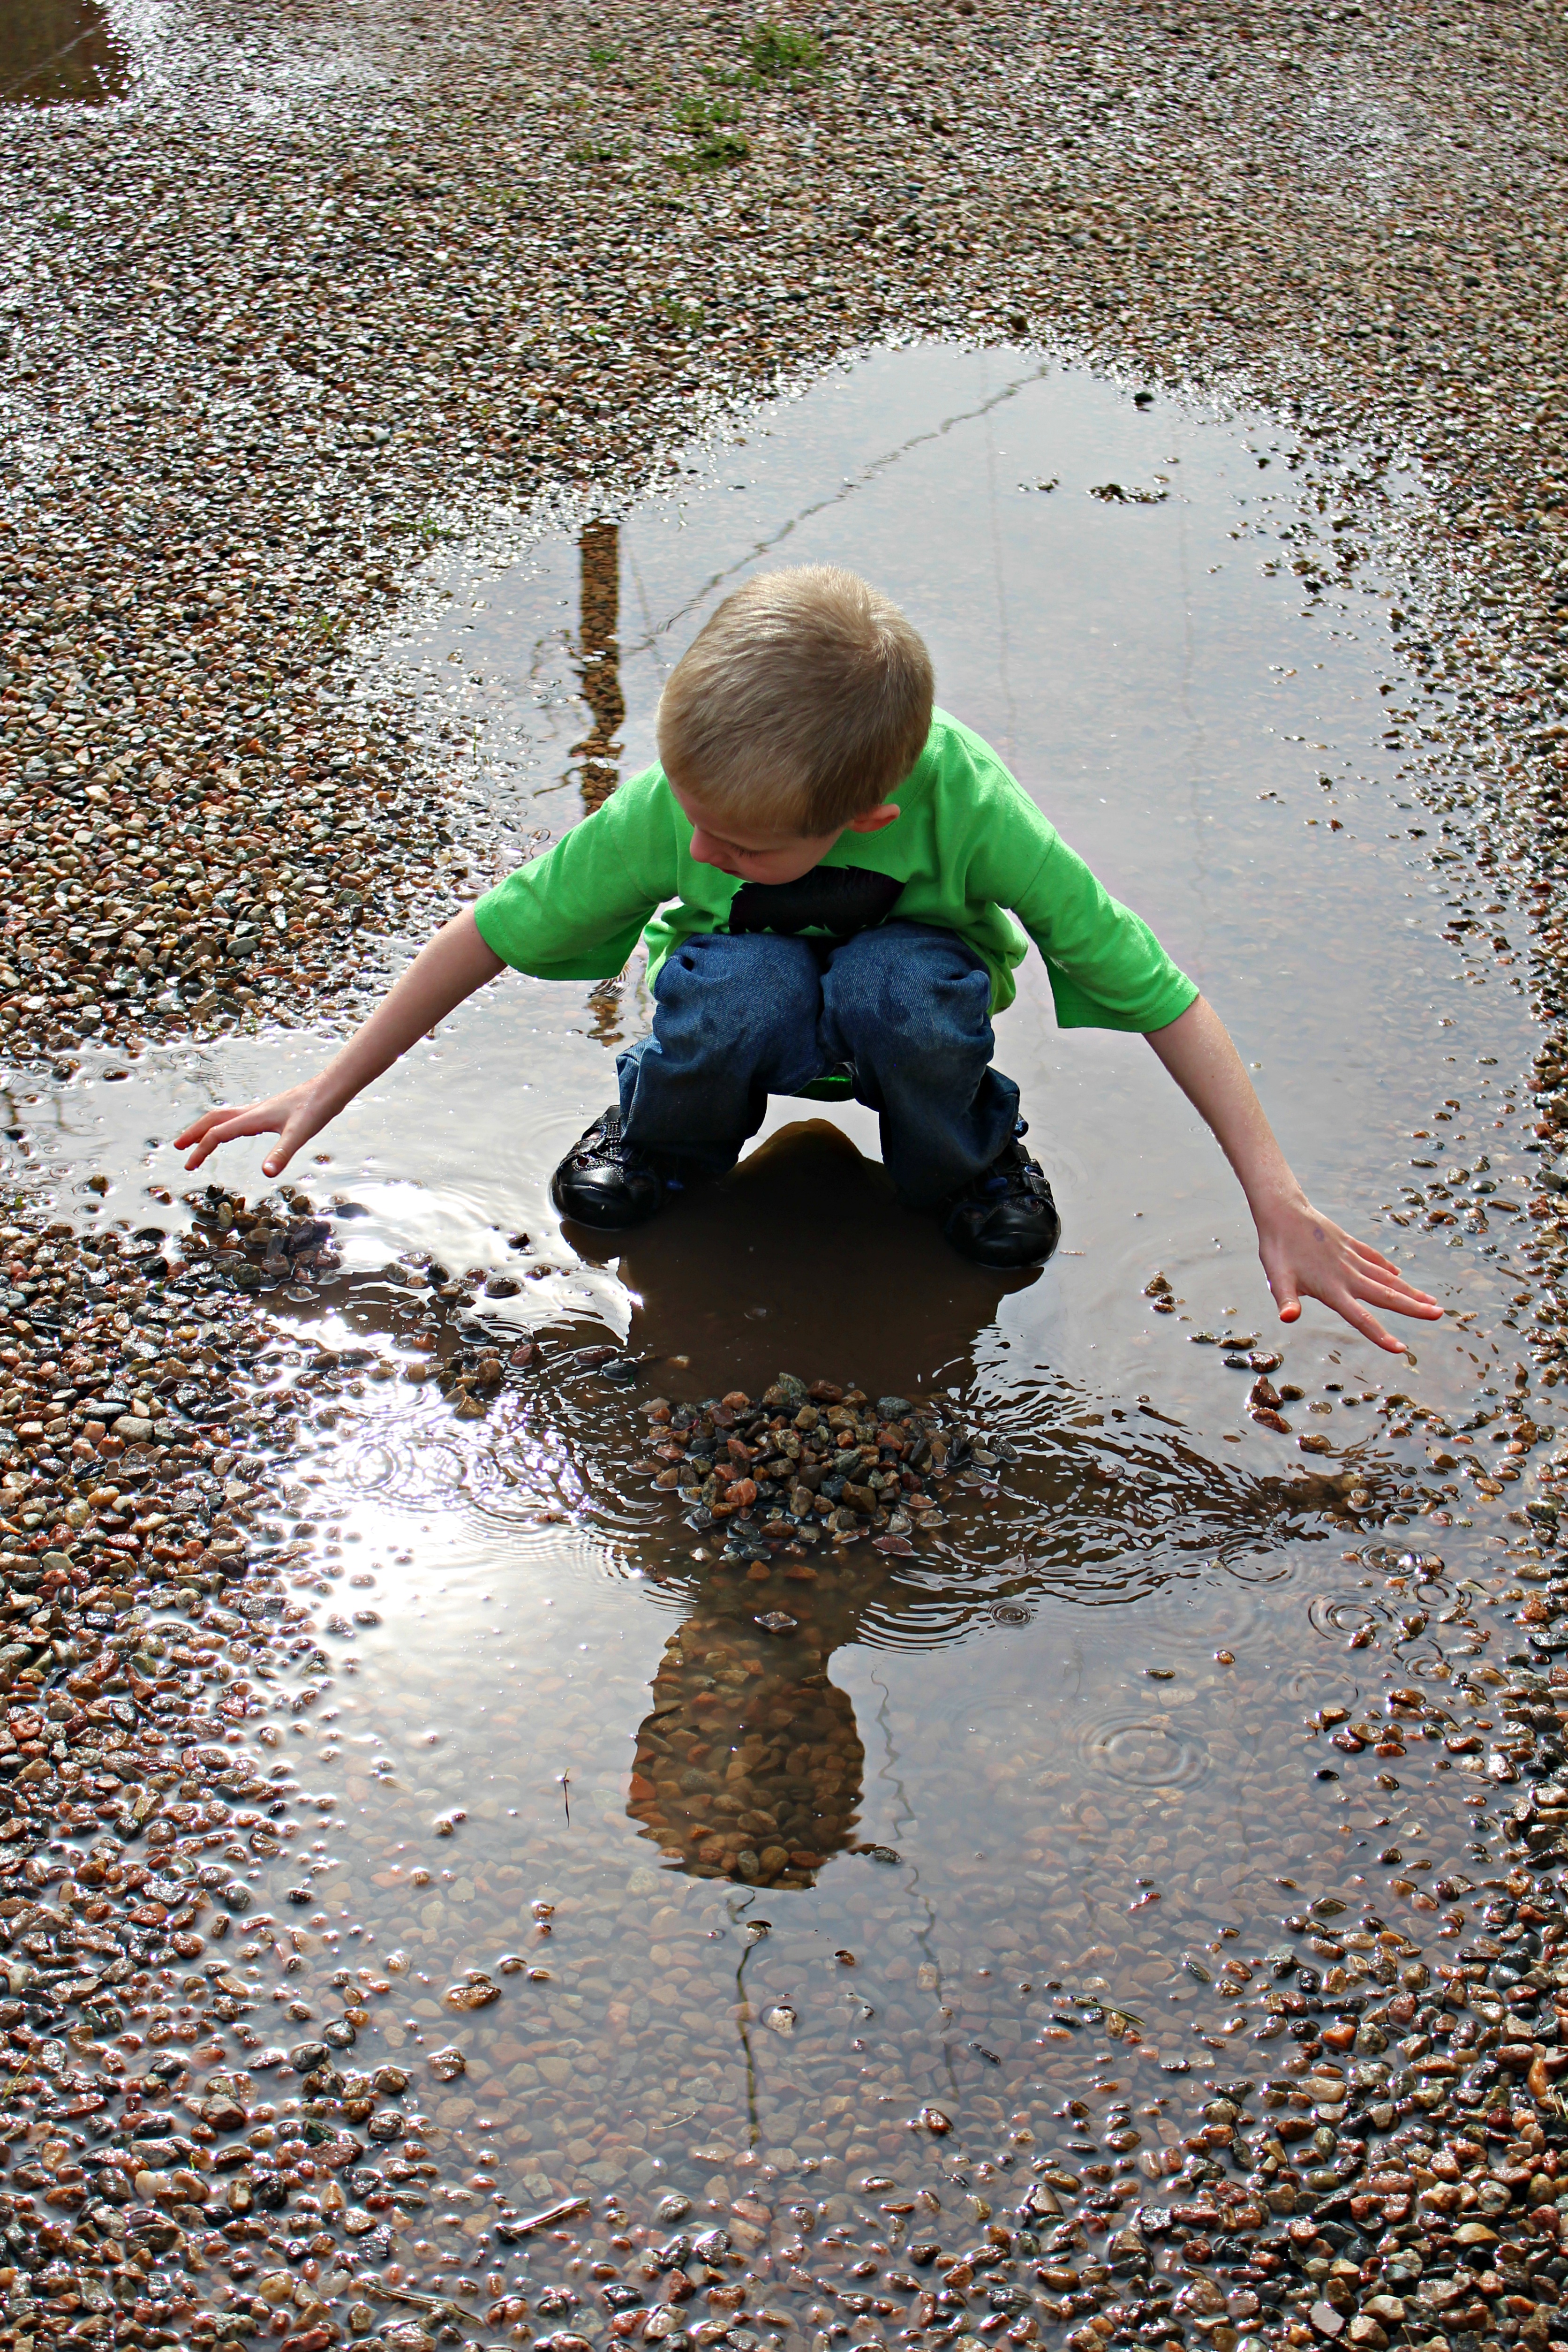
water, sand, people, play, rain, boy, reflection, mud, puddle, child, dirty, material, caucasian, rocks, toddler, human positions